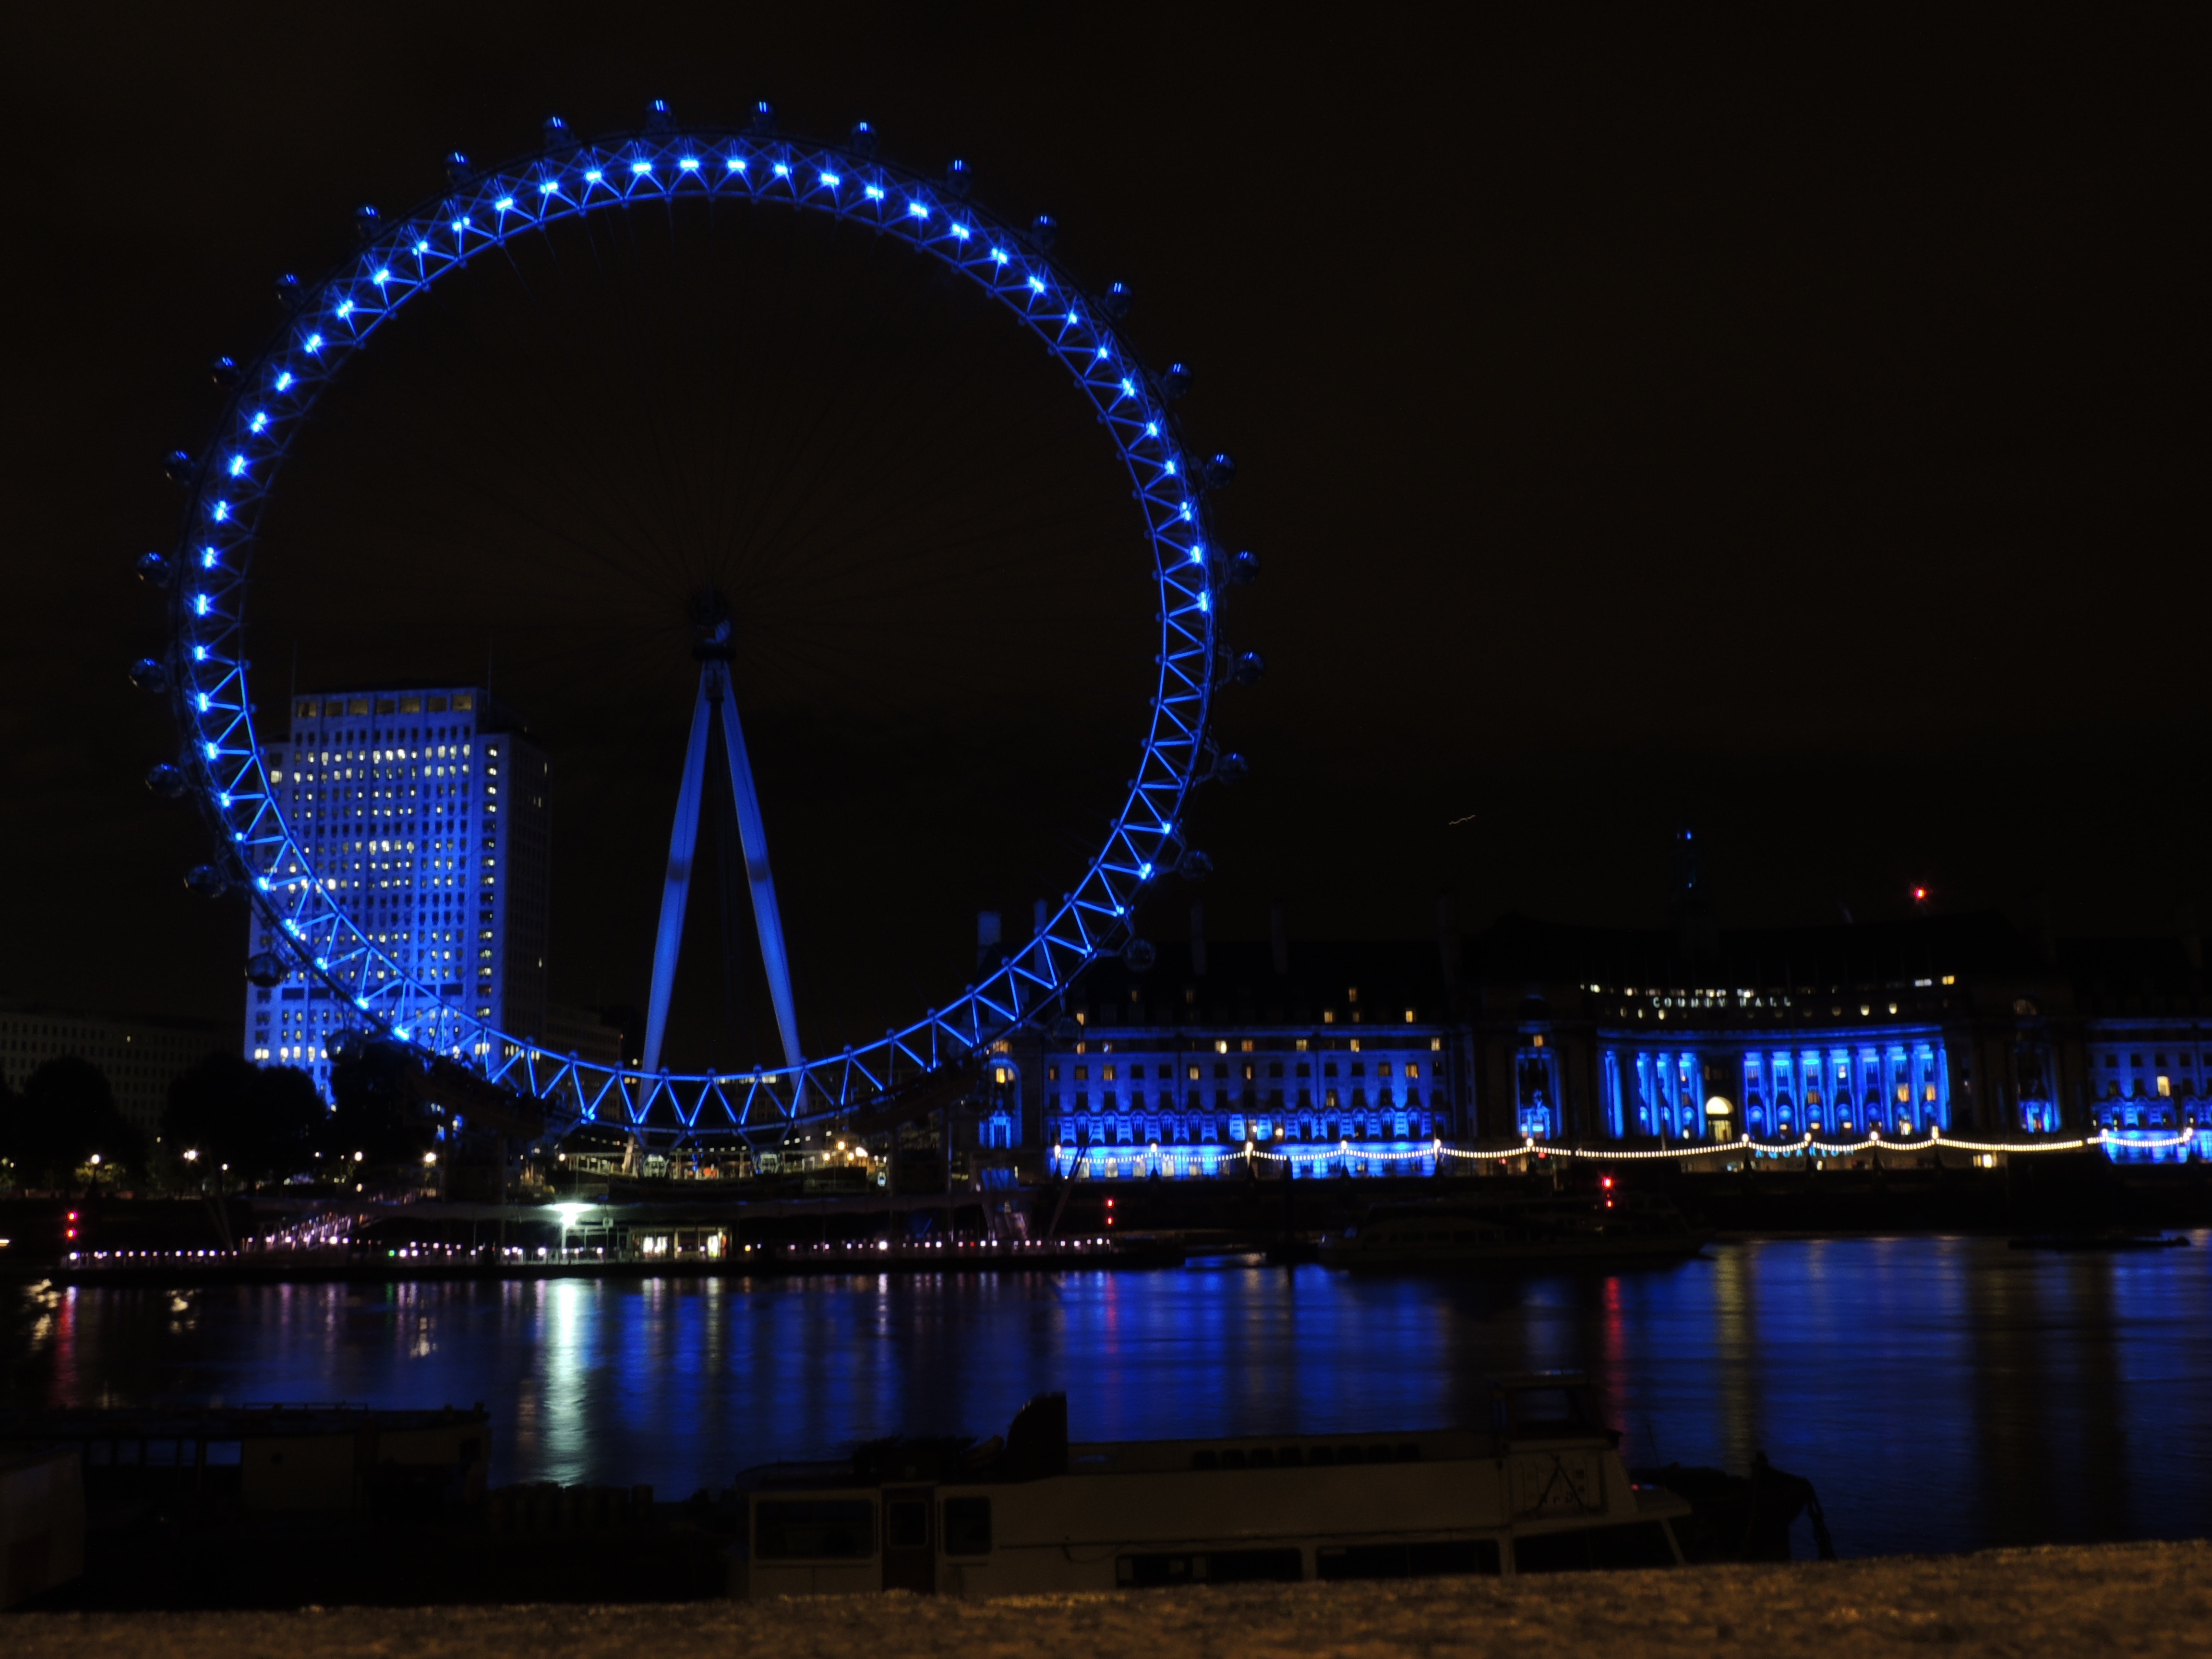
landscape, light, bridge, skyline, night, cityscape, dusk, evening, reflection, ferris wheel, london eye, darkness, lighting, neon, christmas decoration, england, london, reflections, christmas lights